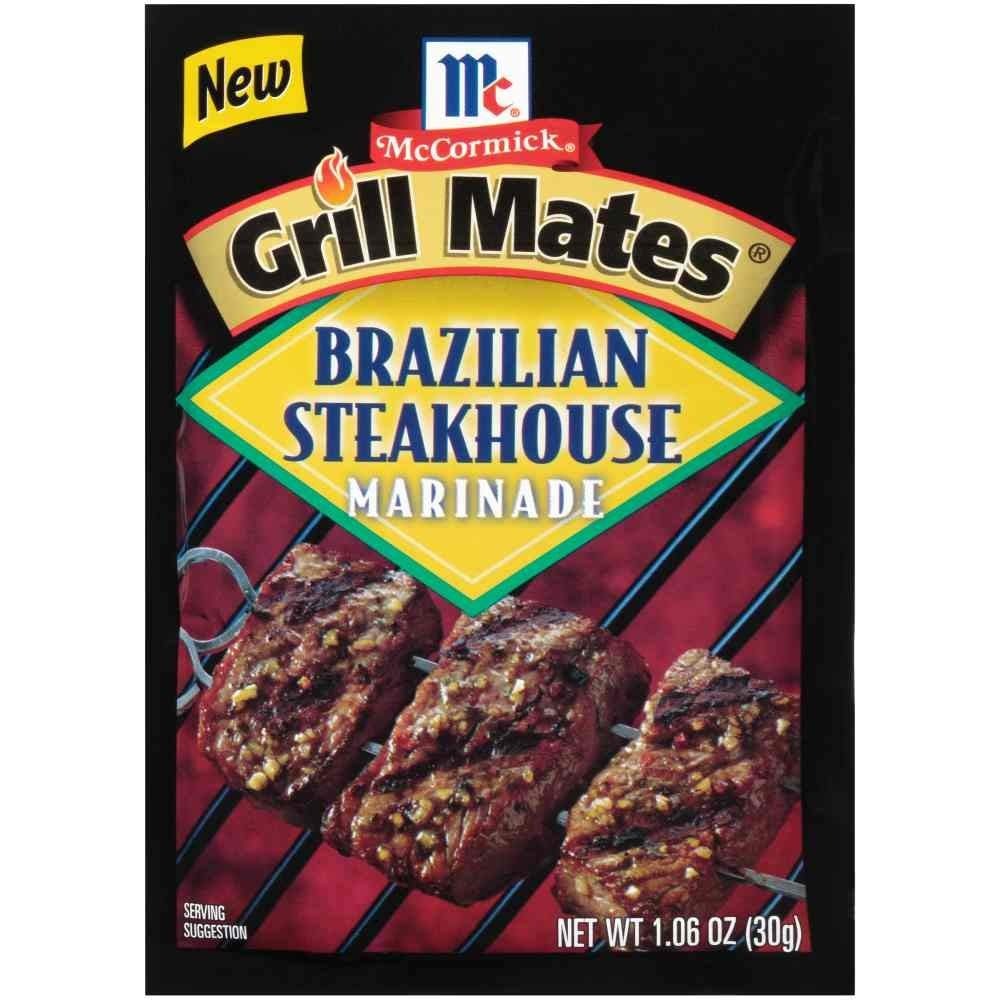
Item Name: Grill Mates Brazilian Steakhouse 1.06 oz (24)
Bullet Point: Brazilian Steakhouse
Product Description: McCormick
Value: 25.44
Unit: Fl Oz

Price: 46.12